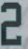
Number: 2